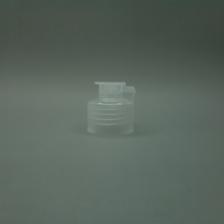
Color: white/transparent
Cap type: flip-top cap